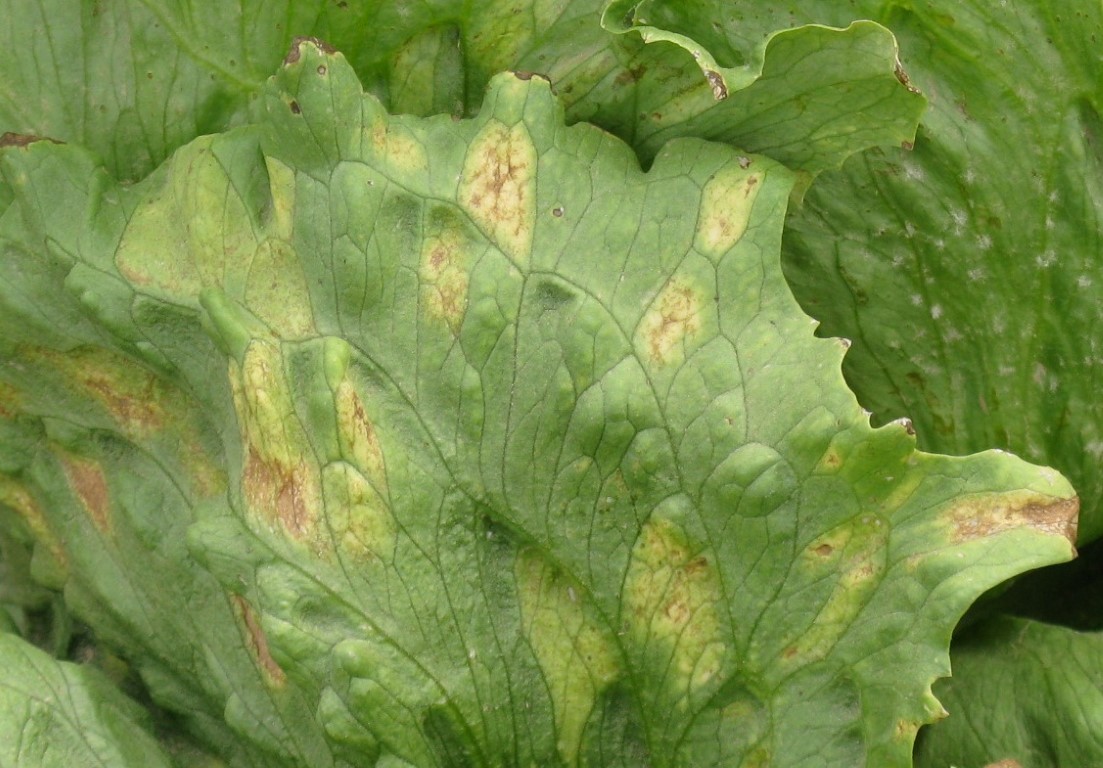
Plant: Lettuce
Disease: lettuce downy mildew